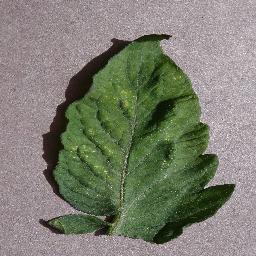
Label: Tomato___Spider_mites Two-spotted_spider_mite